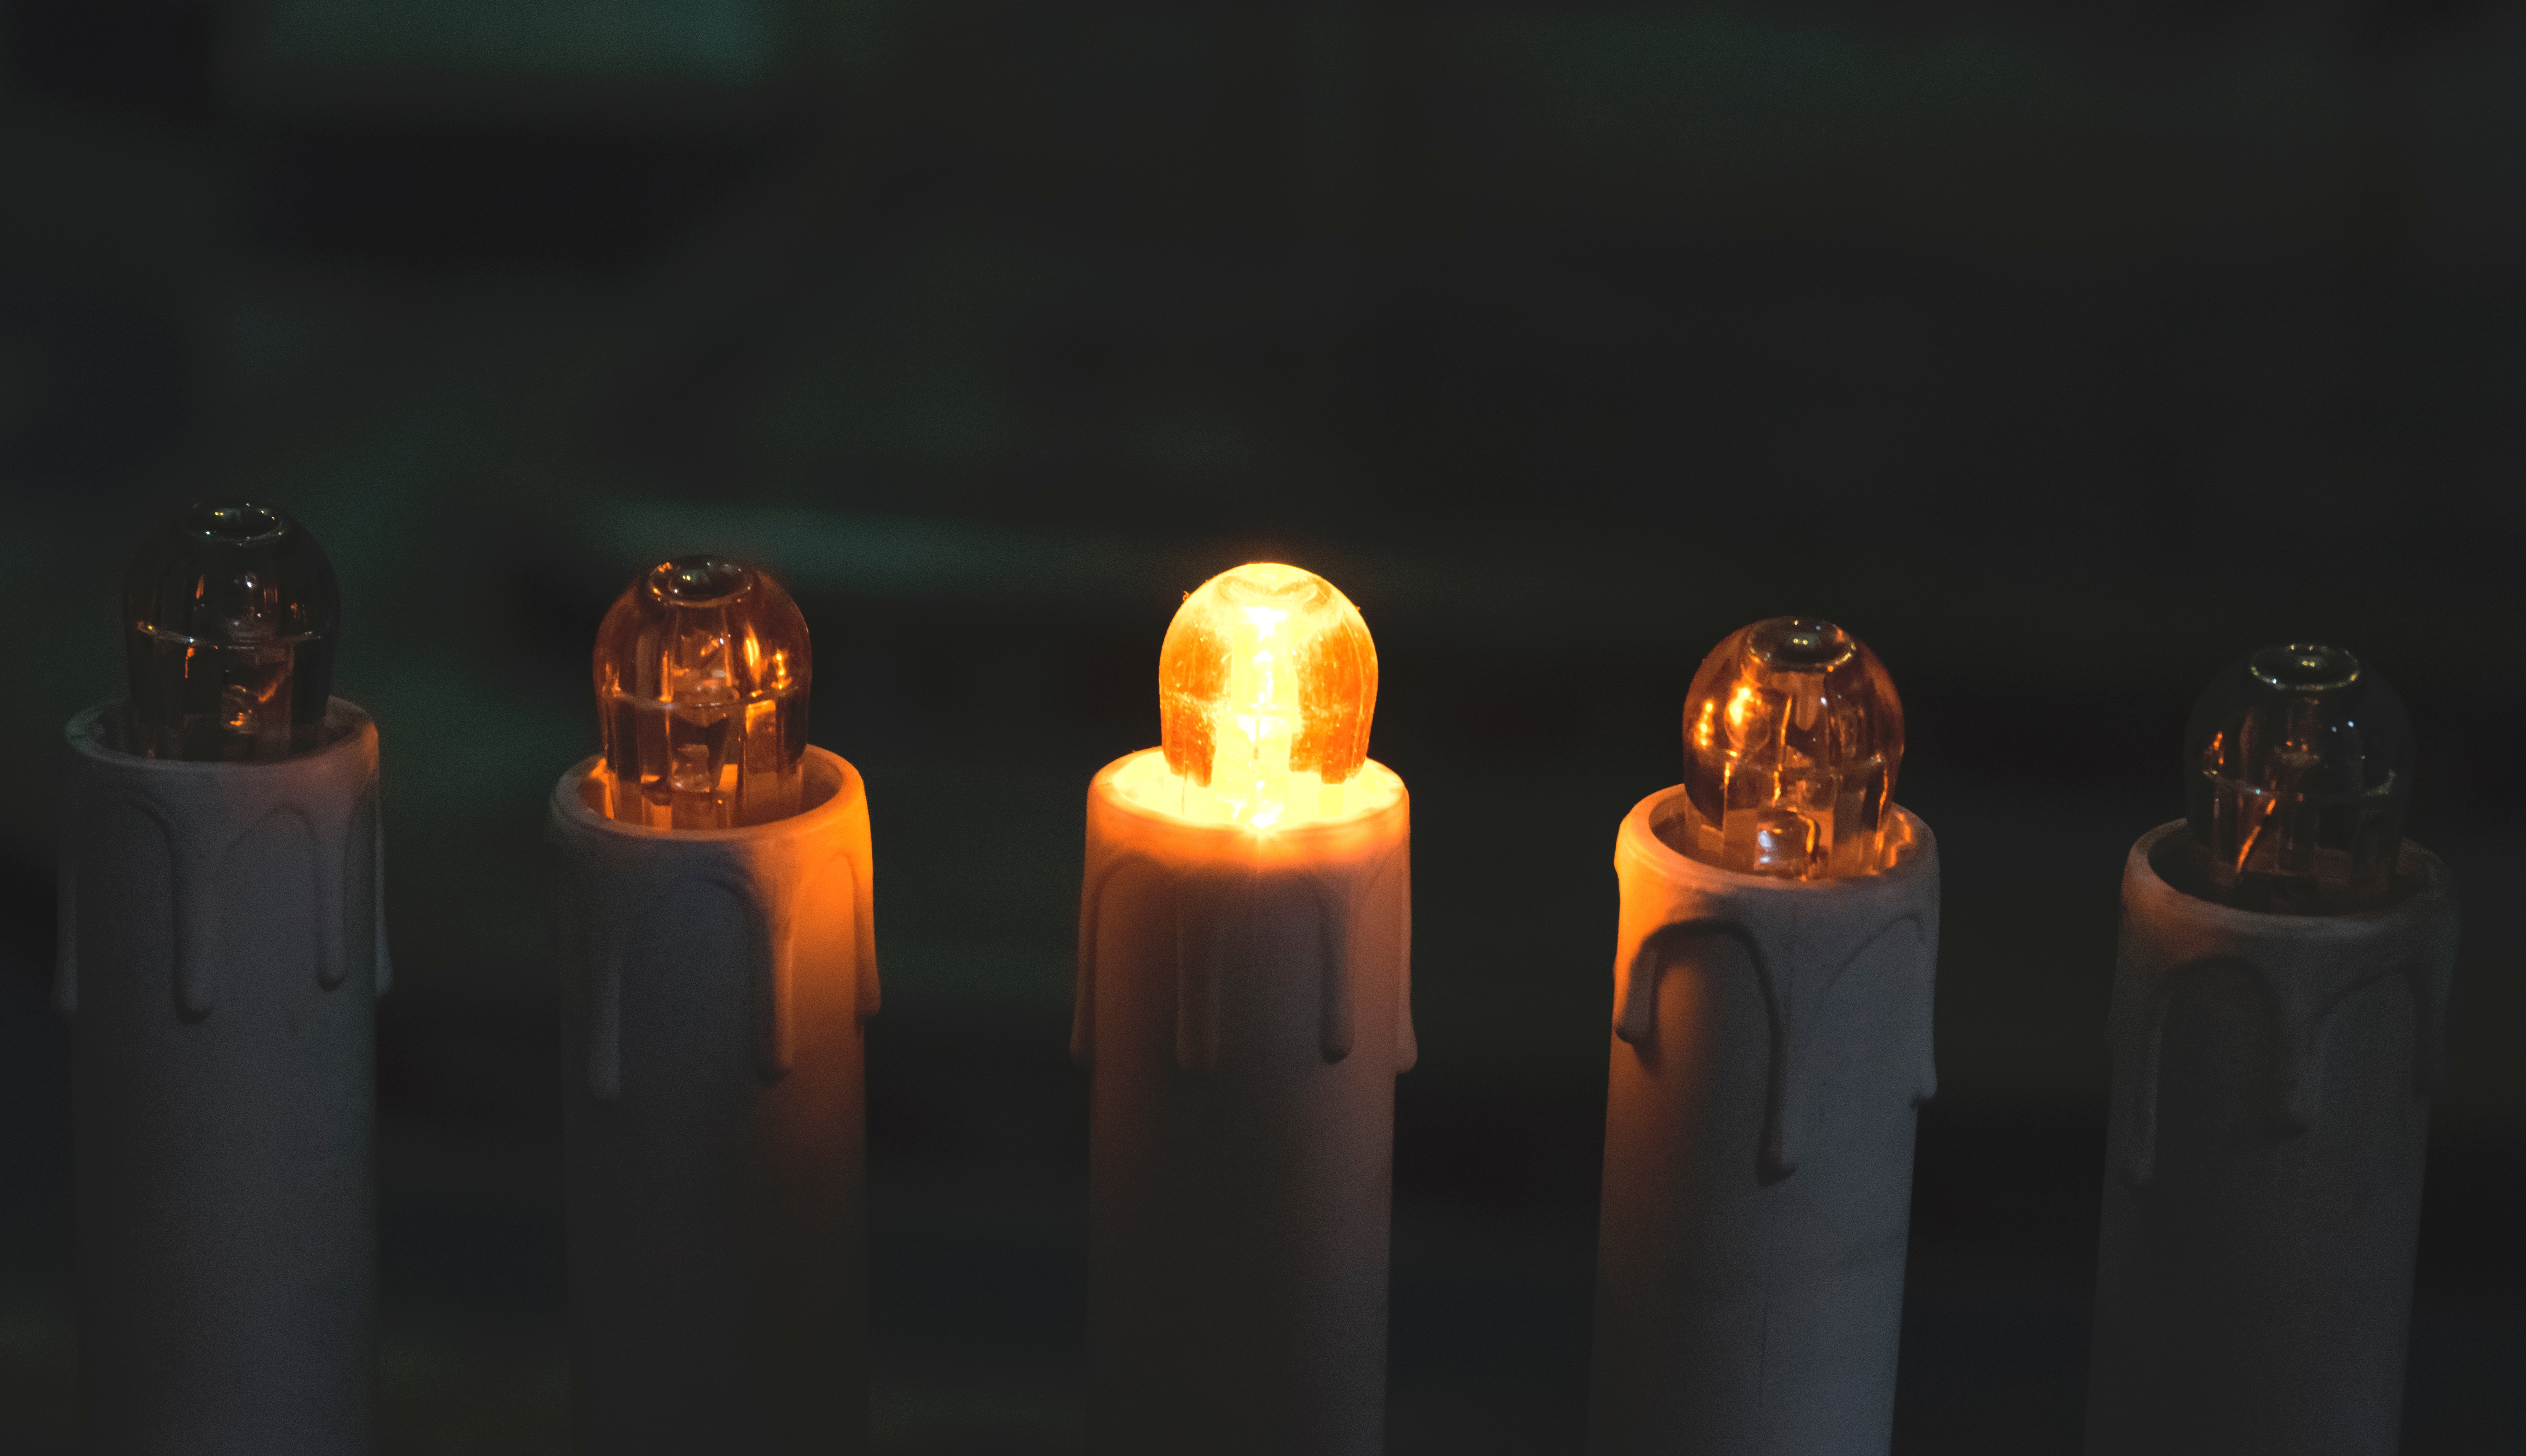
light, night, flame, darkness, candle, lighting